Multisilta

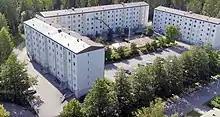
Apartment buildings in Multisilta

Multisilta is the southern suburb of Tampere, Finland, about eight kilometers from its city center. Multisilta was built from the late 1960s to the 1990s. The district has a population of about 3,000. In the center there is a pub, a grocery store, a youth center and a kebab pizzeria grill. There is a water tower to the north of the residential area. Multisilta borders the Peltolammi district in the north and the Vuores district in the east. In the south you will meet the Lempäälä border and in the west the Pirkkala border. To the east, the district is bordered by the end of Vuoreksenkatu and the Highway 3 (E12). Multisilta can be reached by public transport buses 15 and 50 in the Tampere region.